Punahou School

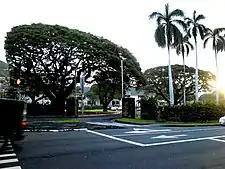
The Makai Gate at the intersection of Punahou Street and Wilder Street

Punahou requires all students (K-12) to attend chapel once a week, where each homeroom is assigned its own seating and attendance is taken. In addition, students attend a mandatory weekly assembly to listen to announcements or watch student performances.